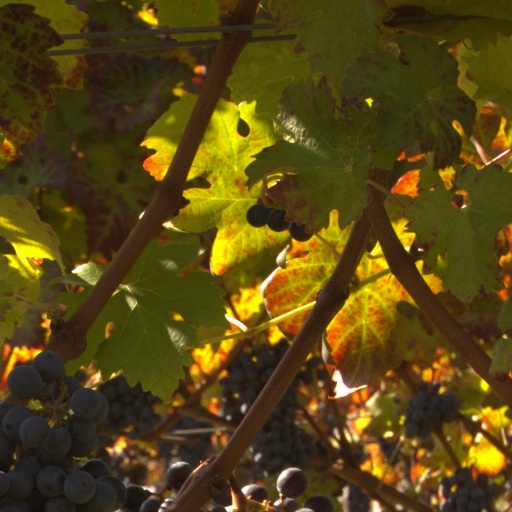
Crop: grape